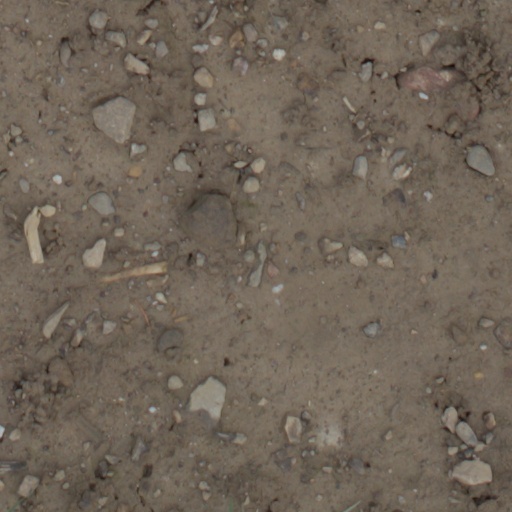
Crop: wheat